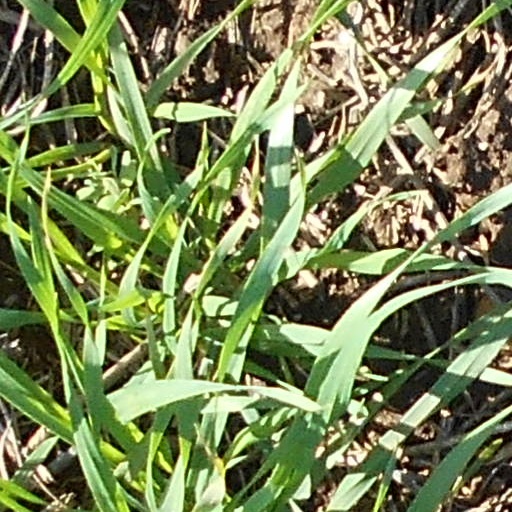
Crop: wheat